Question: Please indicate a possible affordance area of hold_knife that can be used for holding
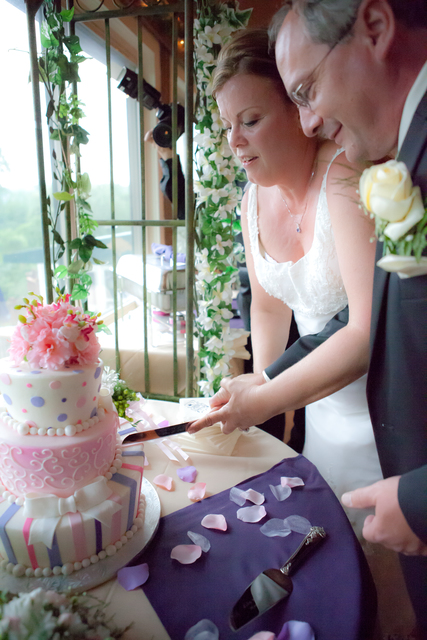
Answer: [281.158, 523.926, 330.788, 578.741]